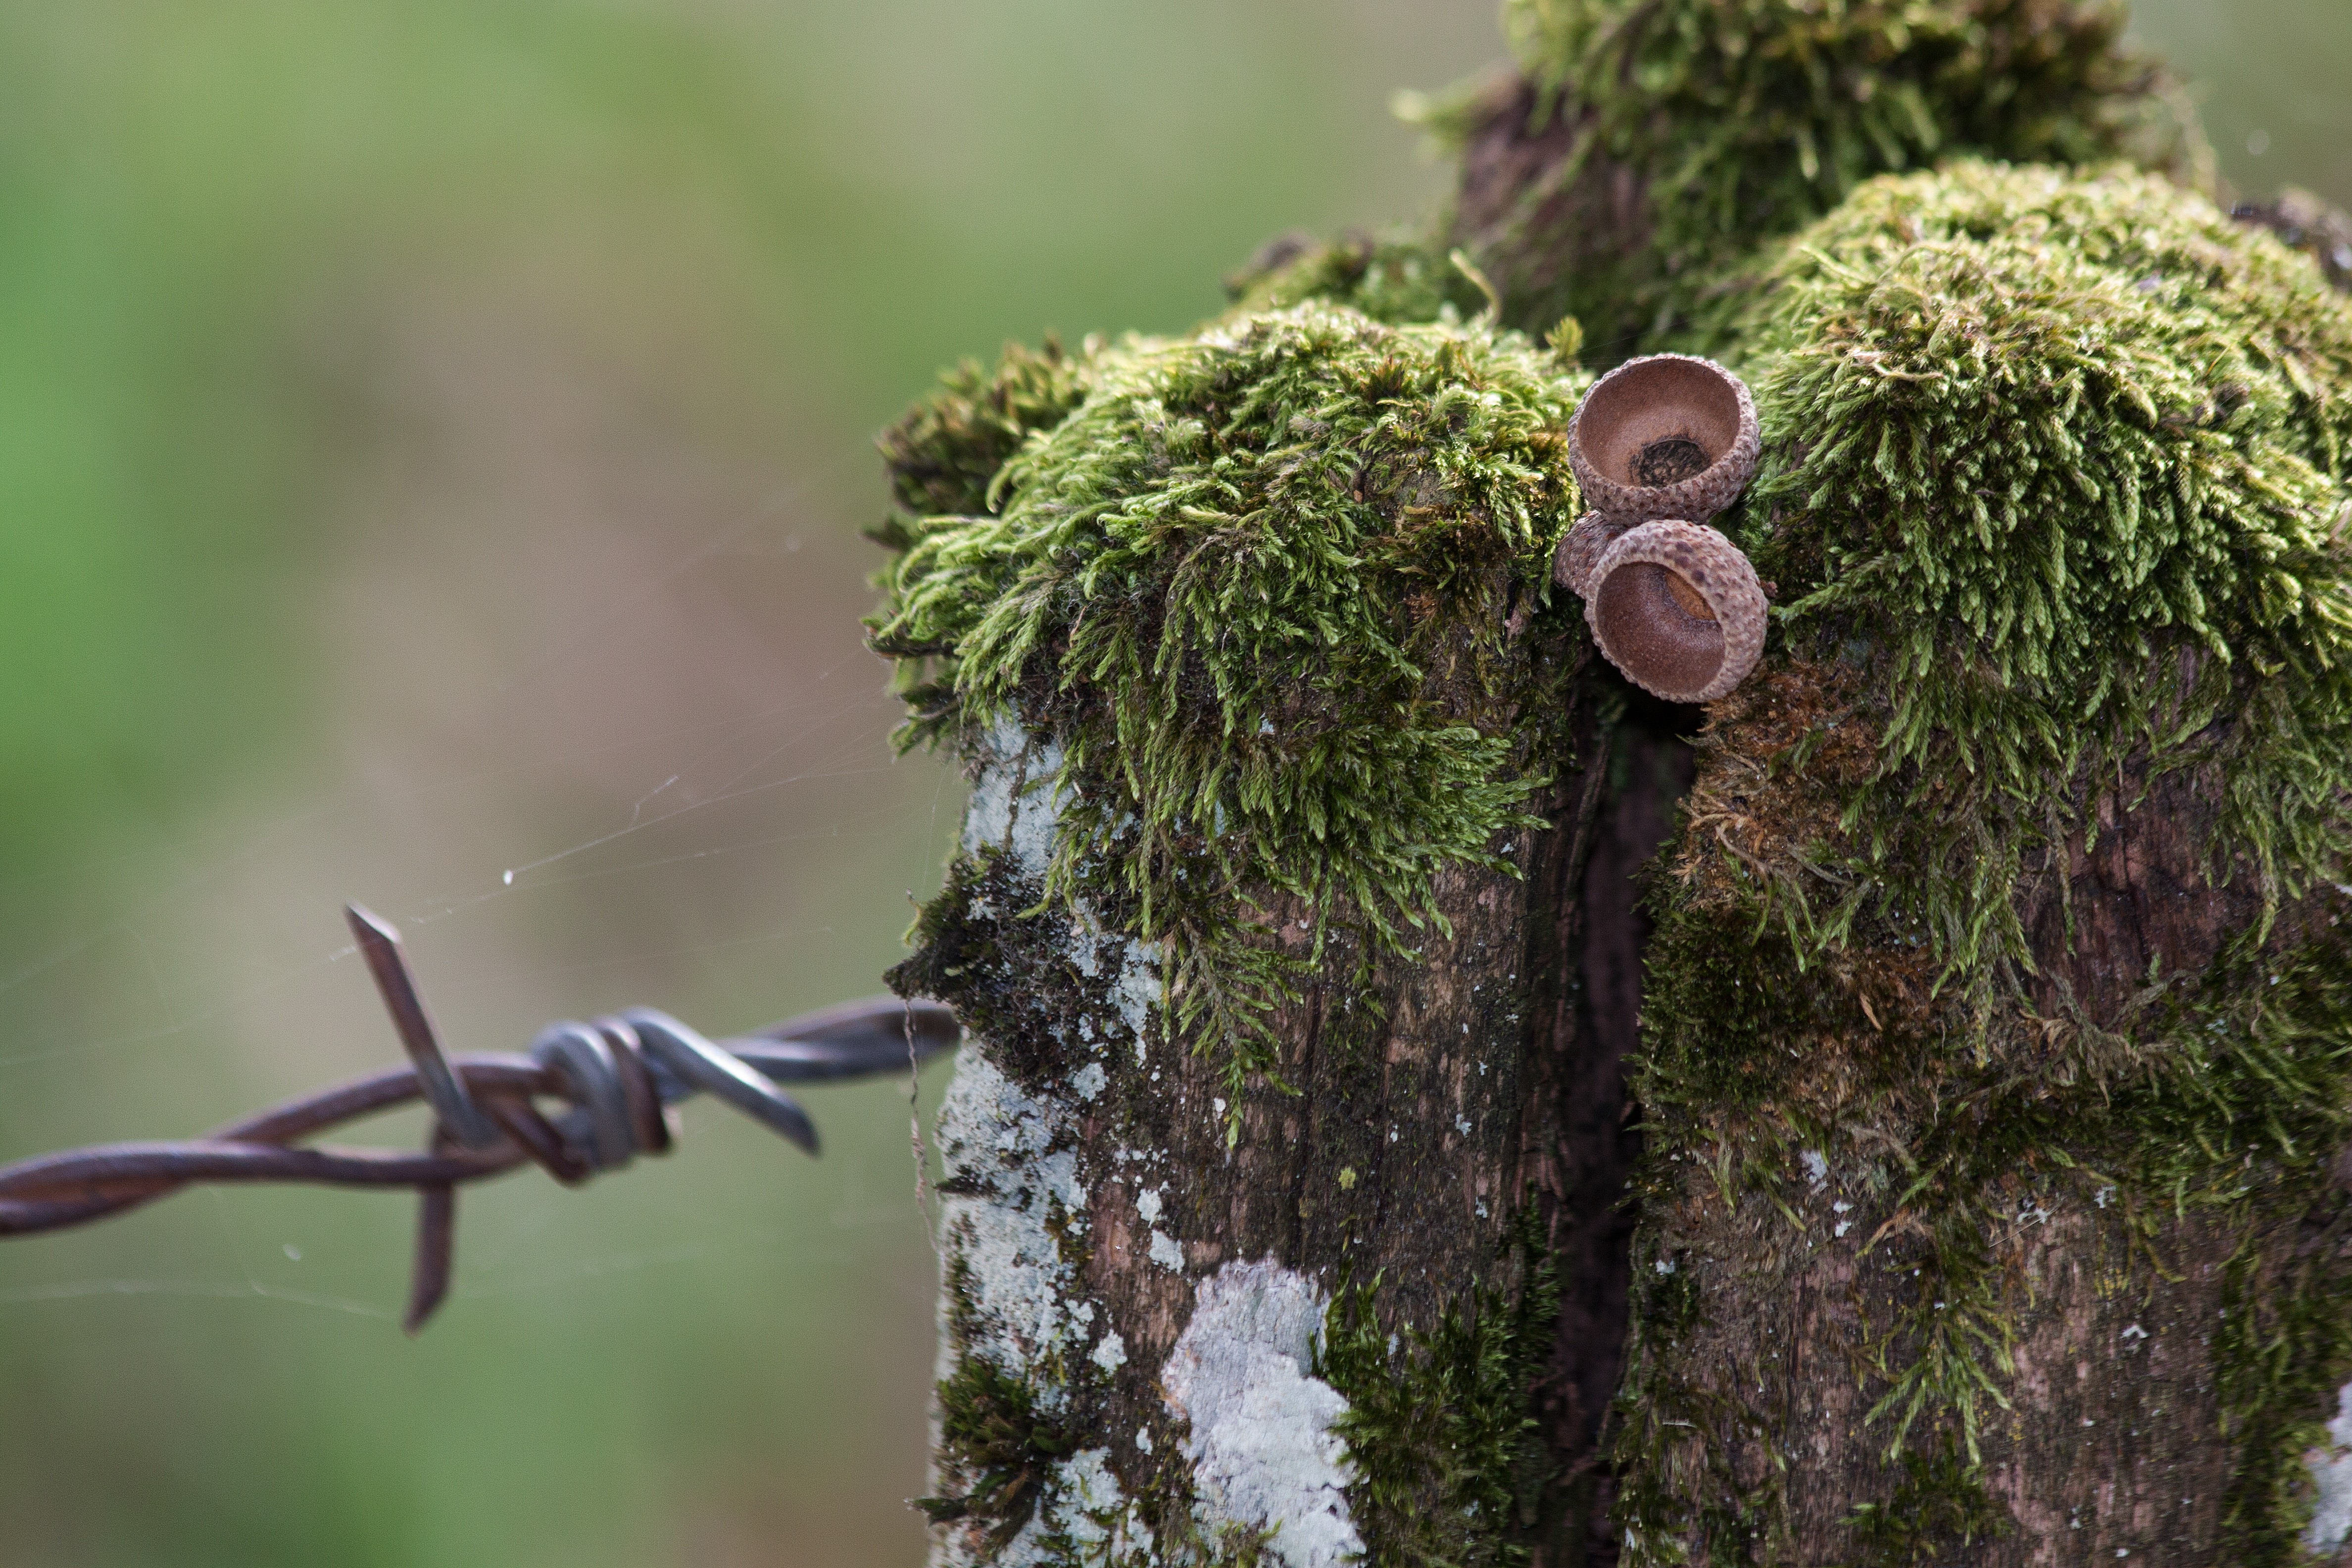
tree, nature, branch, fence, barbed wire, post, plant, leaf, flower, old, moss, green, produce, pasture, autumn, brown, botany, flora, fauna, twig, oak leaf, shrub, acorns, limit, macro photography, wooden posts, plant stem, woody plant, land plant, pinched